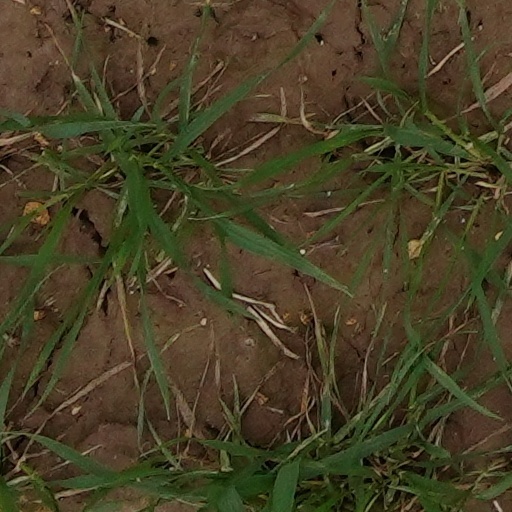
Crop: wheat